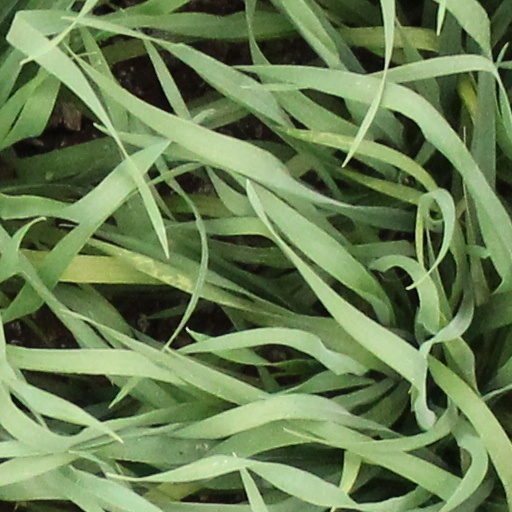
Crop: wheat